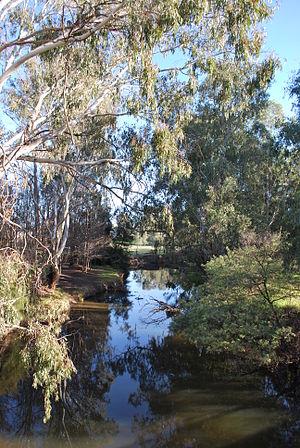
La King River est une rivière du Victoria, un État de l'Australie et est un affluent de l'Ovens River qui va se jeter dans le Murray.